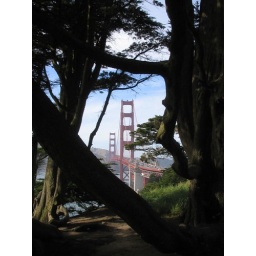
hiking by the golden gate bridge